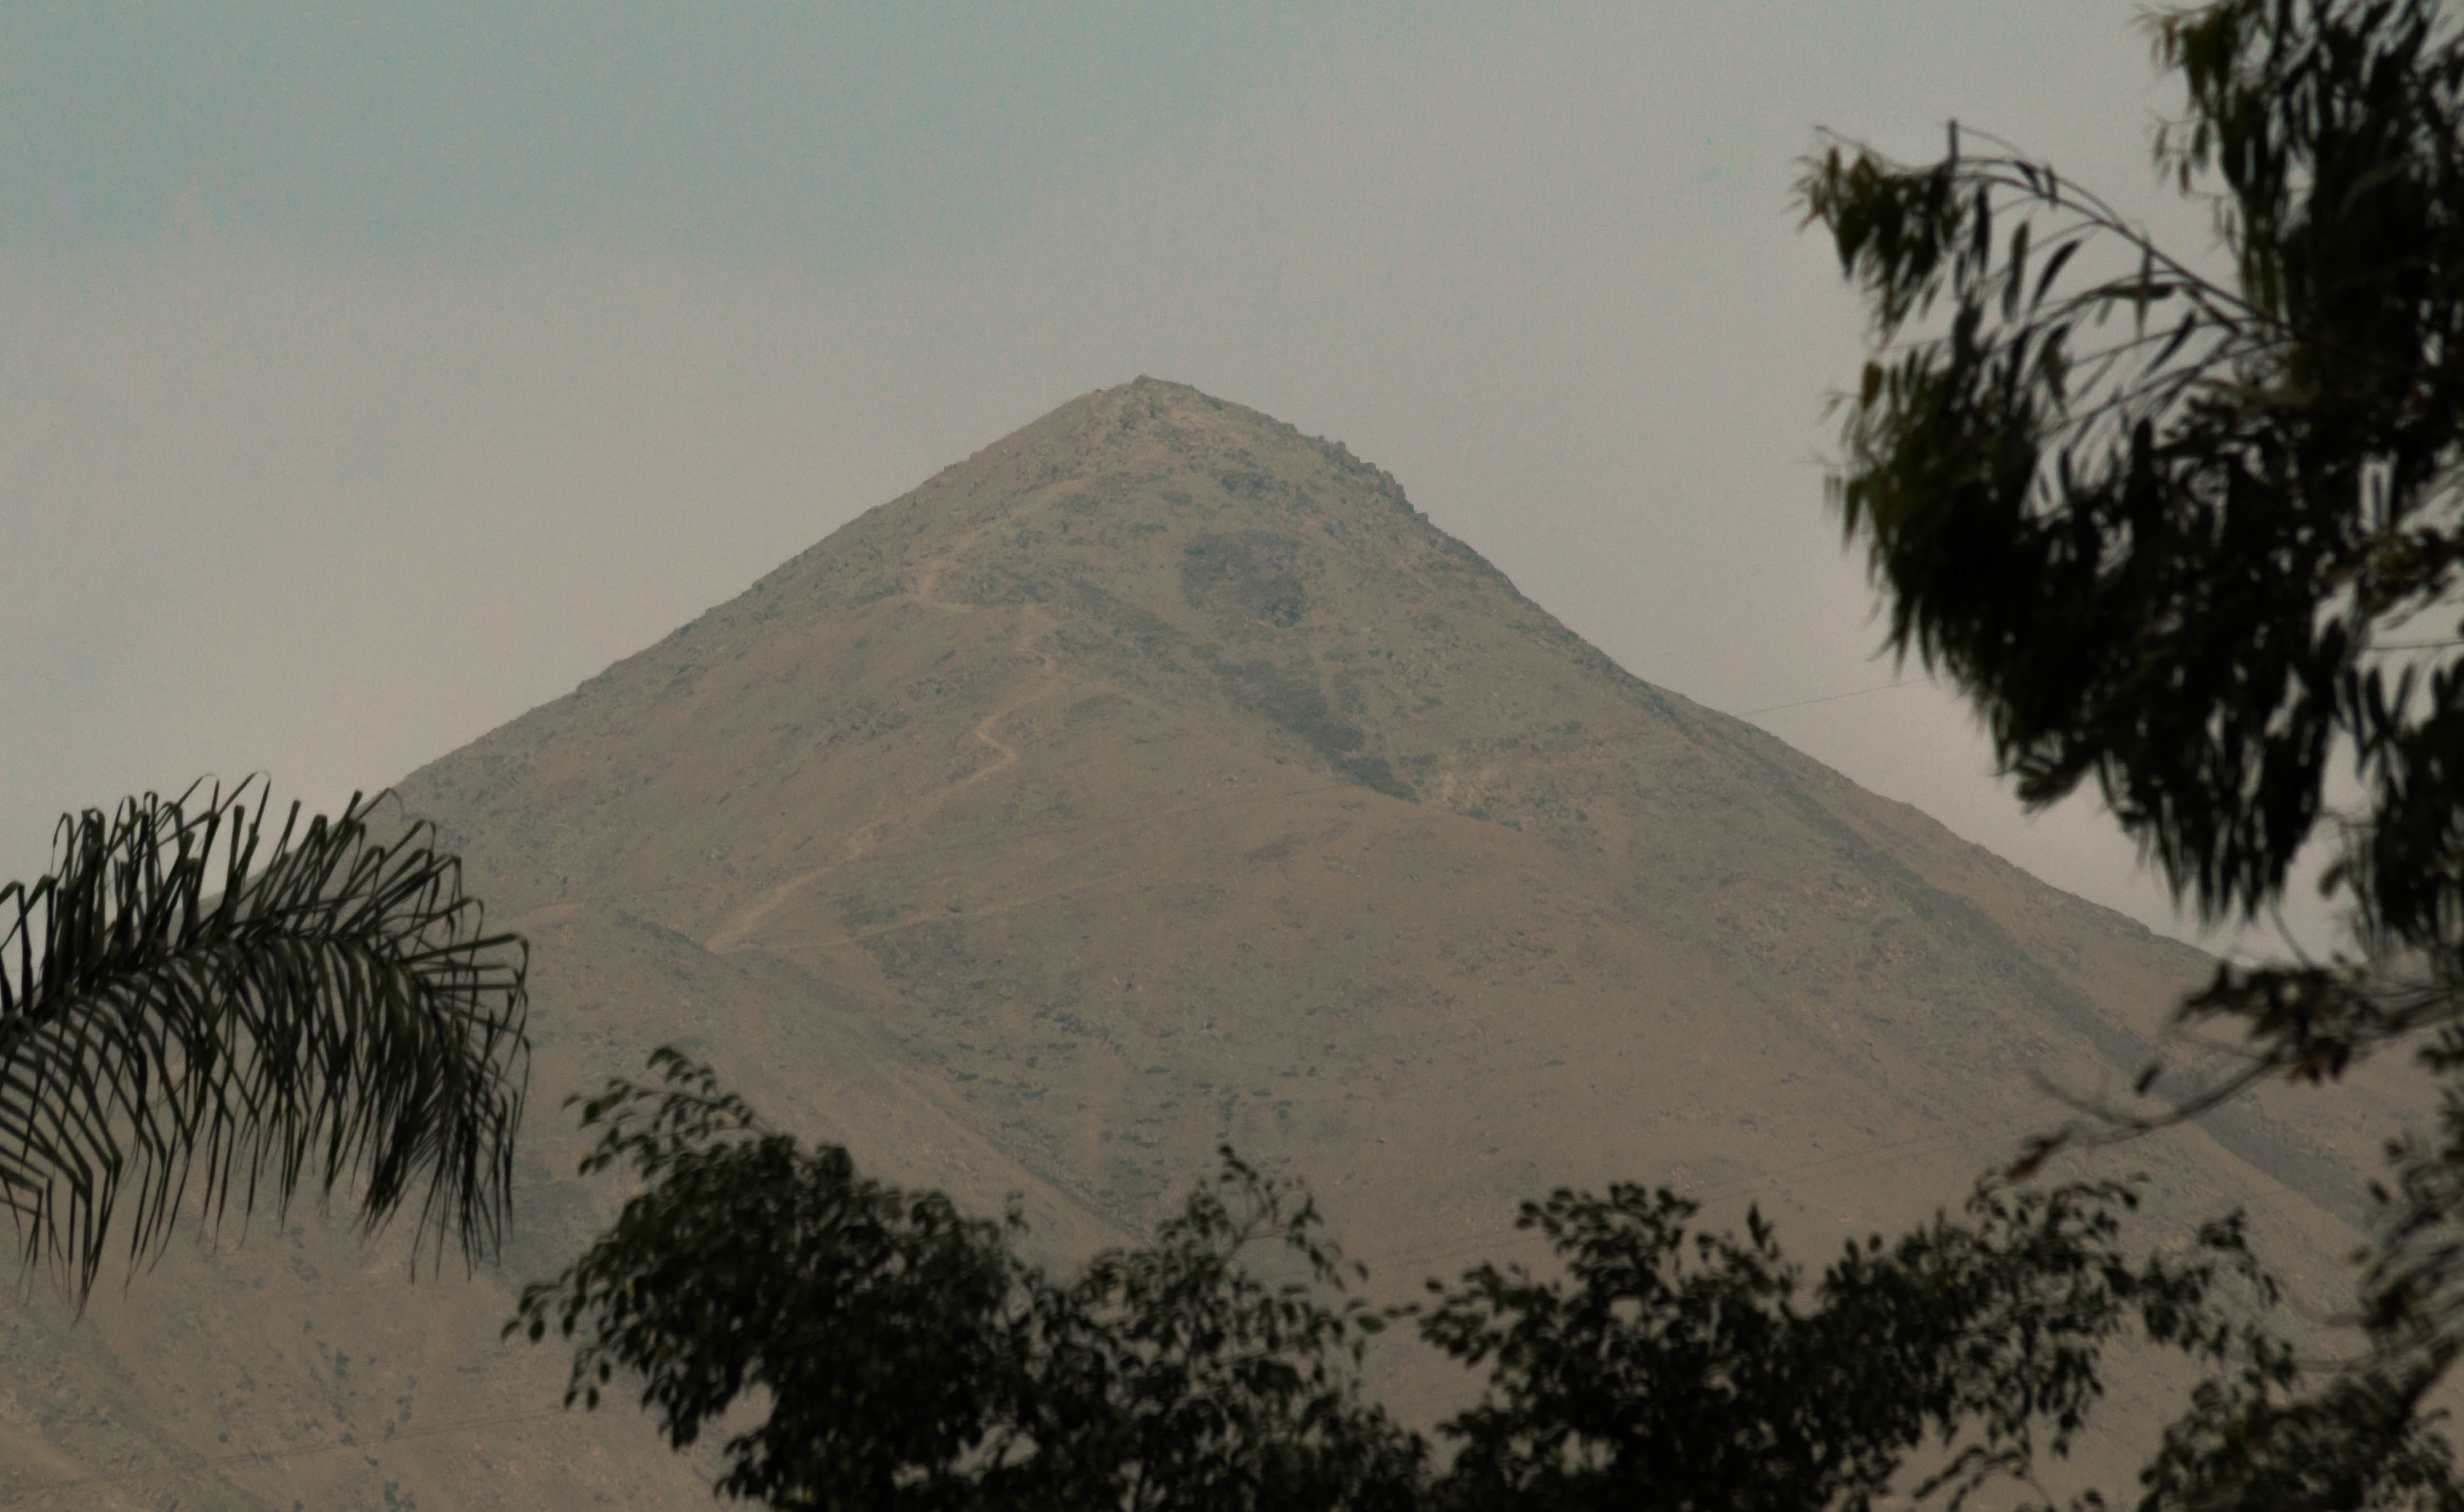
landscape, tree, nature, wilderness, mountain, snow, morning, hill, wind, weather, ridge, summit, plateau, landform, atmospheric phenomenon, mountainous landforms